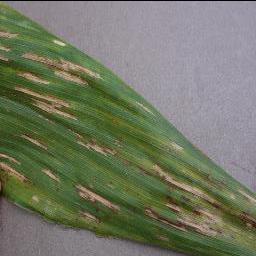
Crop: corn
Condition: (maize)_cercospora_spot_gray_spot